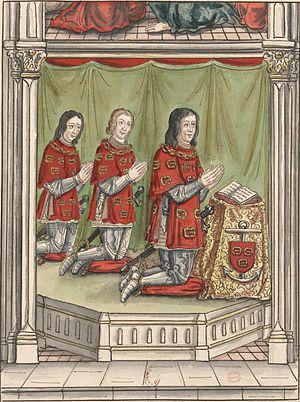
Louis Malet de Granville et ses fils
Louis Malet, seigneur de Graville, est né en 1438 à Paris et mort au château de Montagu à Marcoussis le 30 octobre 1516, et est enterré en l’église des Cordeliers de Malesherbes, qu’il avait fondée.